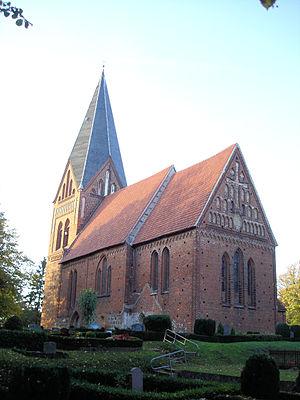
Blowatz est une commune de l'arrondissement du Mecklembourg-du-Nord-Ouest.